Kars

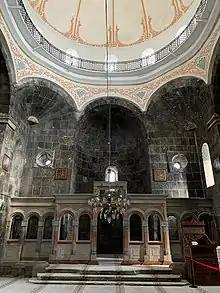
Interior of the Kars cathedral.

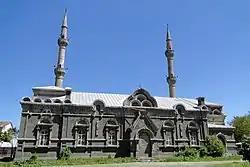
Fethiye Mosque, the former Russian military cathedral built in tribute to Alexander Nevsky

In the First World War, the city was one of the main objectives of the Ottoman army during the lost Battle of Sarikamish in the Caucasus Campaign. Russia ceded Kars, Ardahan and Batum to the Ottoman Empire under the Treaty of Brest-Litovsk on 3 March 1918. However, by then Kars was under the effective control of Armenian and non-Bolshevik Russian forces. The Ottoman Empire captured Kars on 25 April 1918, but under the Armistice of Mudros (October 1918) was required to withdraw to the pre-war frontier and Kars came under control of the First Republic of Armenia. The Ottomans refused to relinquish Kars; its military governor instead established a government, the Provisional National Government of the Southwestern Caucasus, led by Fahrettin Pirioglu, that claimed Turkish sovereignty over Kars and Turkic-speaking regions as far as Batumi and Alexandropol (Gyumri). Much of the region fell under the administrative control of Armenia in January 1919 but the pro-Turkish government remained in the city until a joint operation launched by British and Armenian troops dissolved it on 19 April 1919, arresting its leaders and sending them to Malta. In May 1919, Kars came under the full administration of the Armenian Republic and became the capital of its Vanand province.